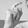
ASL letter: X